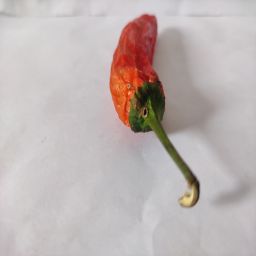
Crop: New Mexico Green Chile
Quality: Dried